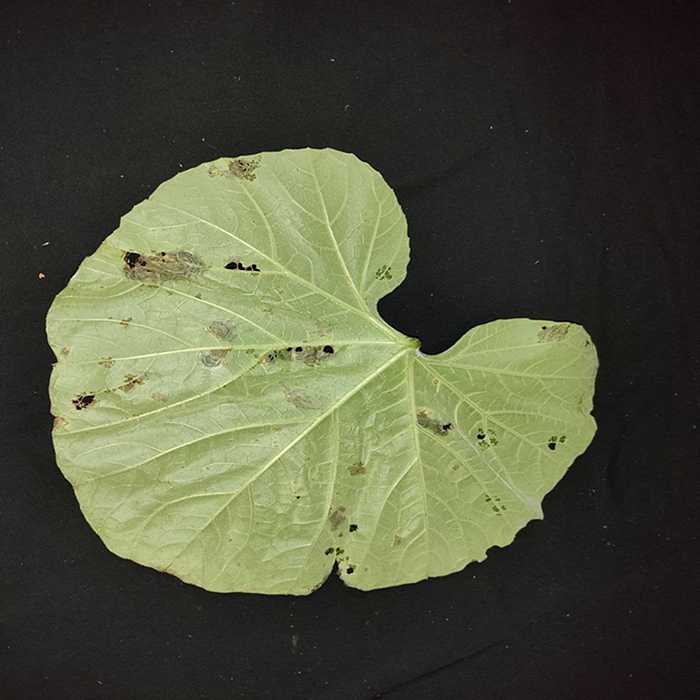
Plant: Bottle gourd
Label: Anthracnose